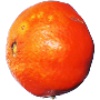
Label: Clementine 1